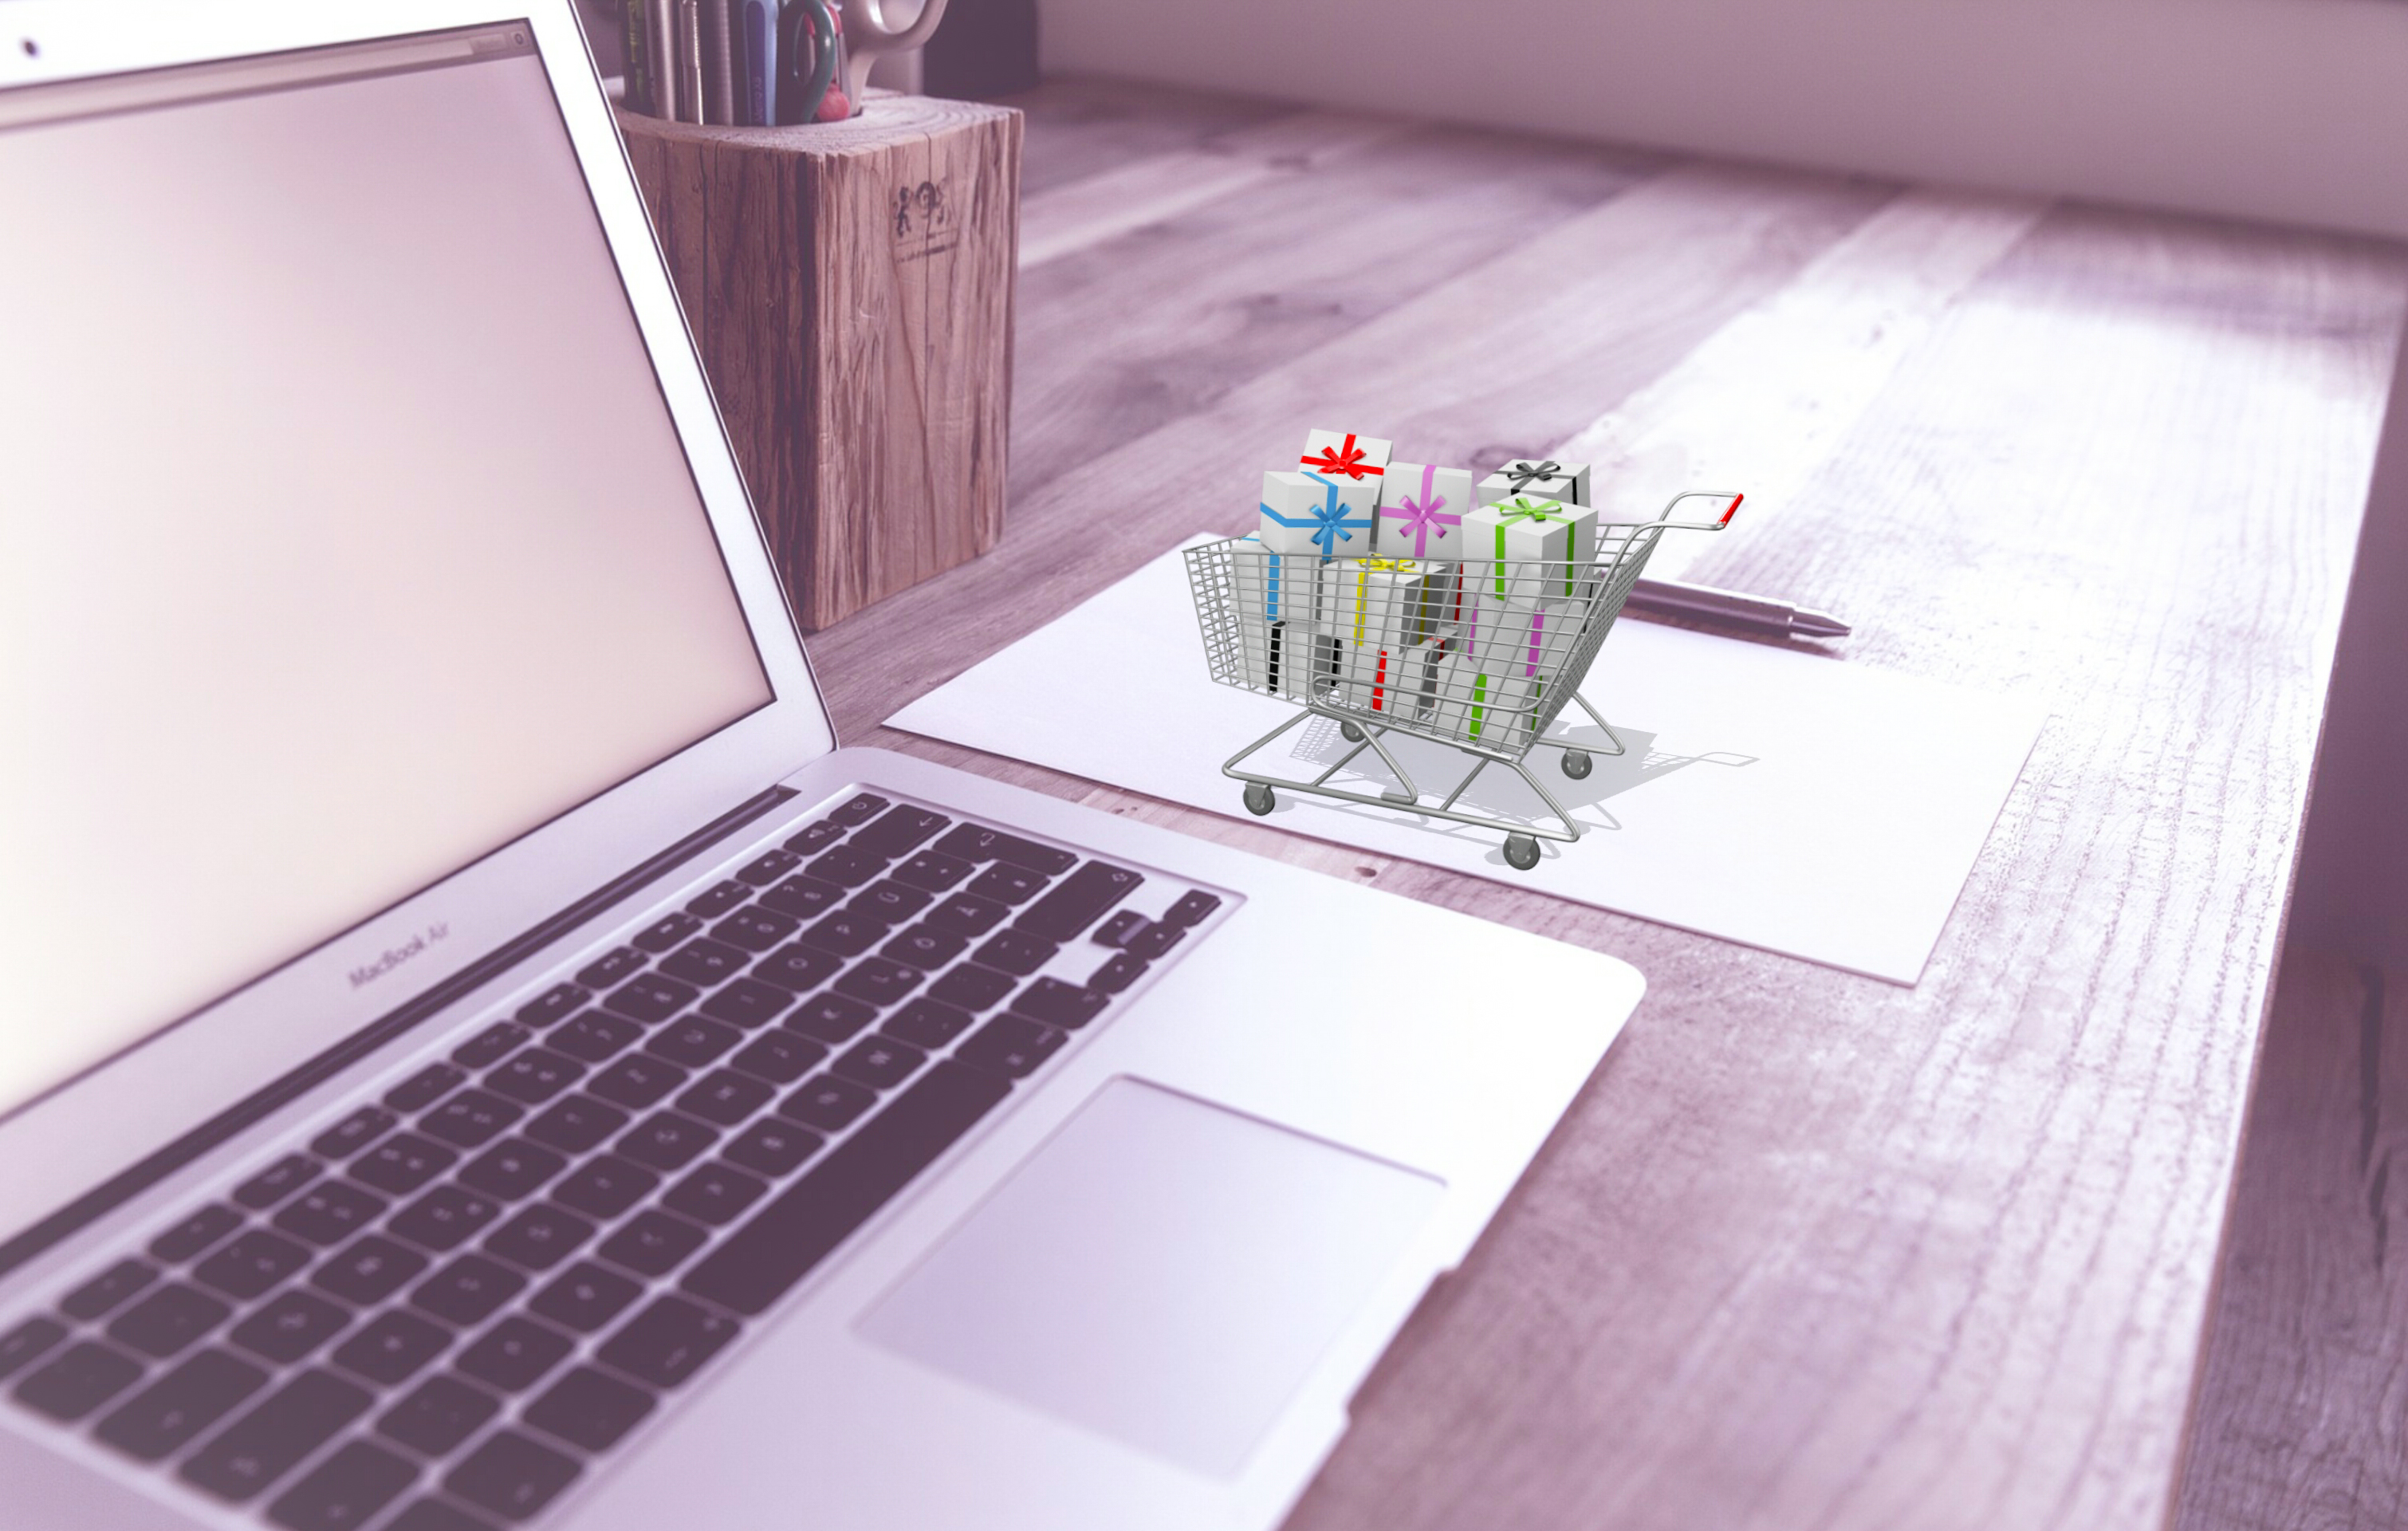
ecommerce, shopping, cart, buying, cost, effect, engine, marketing, laptop, pay, paying, power, retailer, sales, services, shop, product, retail, price, market, sell, business, seller, purchase, computer, b2b, website, trade, web, home, b2c, bargain, search, purple, furniture, floor, flooring, technology, table, desk